CVNH domain

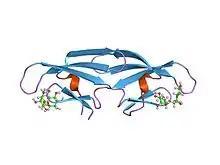
solution nmr structure of complex of 1:2 cyanovirin-n:man-alpha1,2-man-alpha restrained regularized mean coordinates

In molecular biology, the CVNH domain (CyanoVirin-N Homology domain) is a conserved protein domain. It is found in the sugar-binding antiviral protein cyanovirin-N (CVN) as well as proteins from filamentous ascomycetes and in the fern "Ceratopteris richardii".